Lists of operas

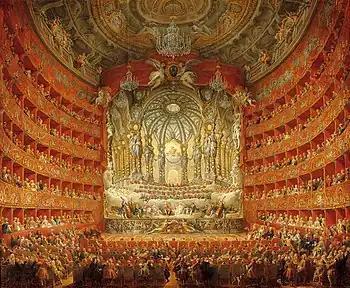
Musical feast given by the cardinal de La Rochefoucauld in the Teatro Argentina in Rome in 1747

Lists of operas cover operas, a form of theatre in which music is essential, and the roles are portrayed by singers. There are general lists and lists by theme, country, medium and venue.